Helena Wiewiórska

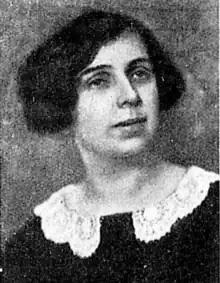
Helena Wiewiórska

Helena Wiewiórska (born 2 September 1888 in Zgierz; died 17 May 1967 in Warsaw) was the first female lawyer in Poland. In 1925, Helena Wiewiórska was the first woman to be entered on the list of the Polish Bar, thus undertaking independent work in the field of civil law. During the occupation, she helped people at risk by giving them hospitality in their home and in July 1940, she was arrested by the Gestapo, but as a person with diphtheria, she was released from custody.